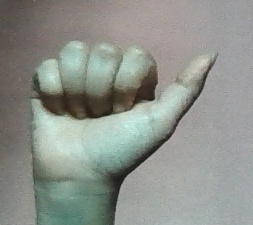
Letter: dhad